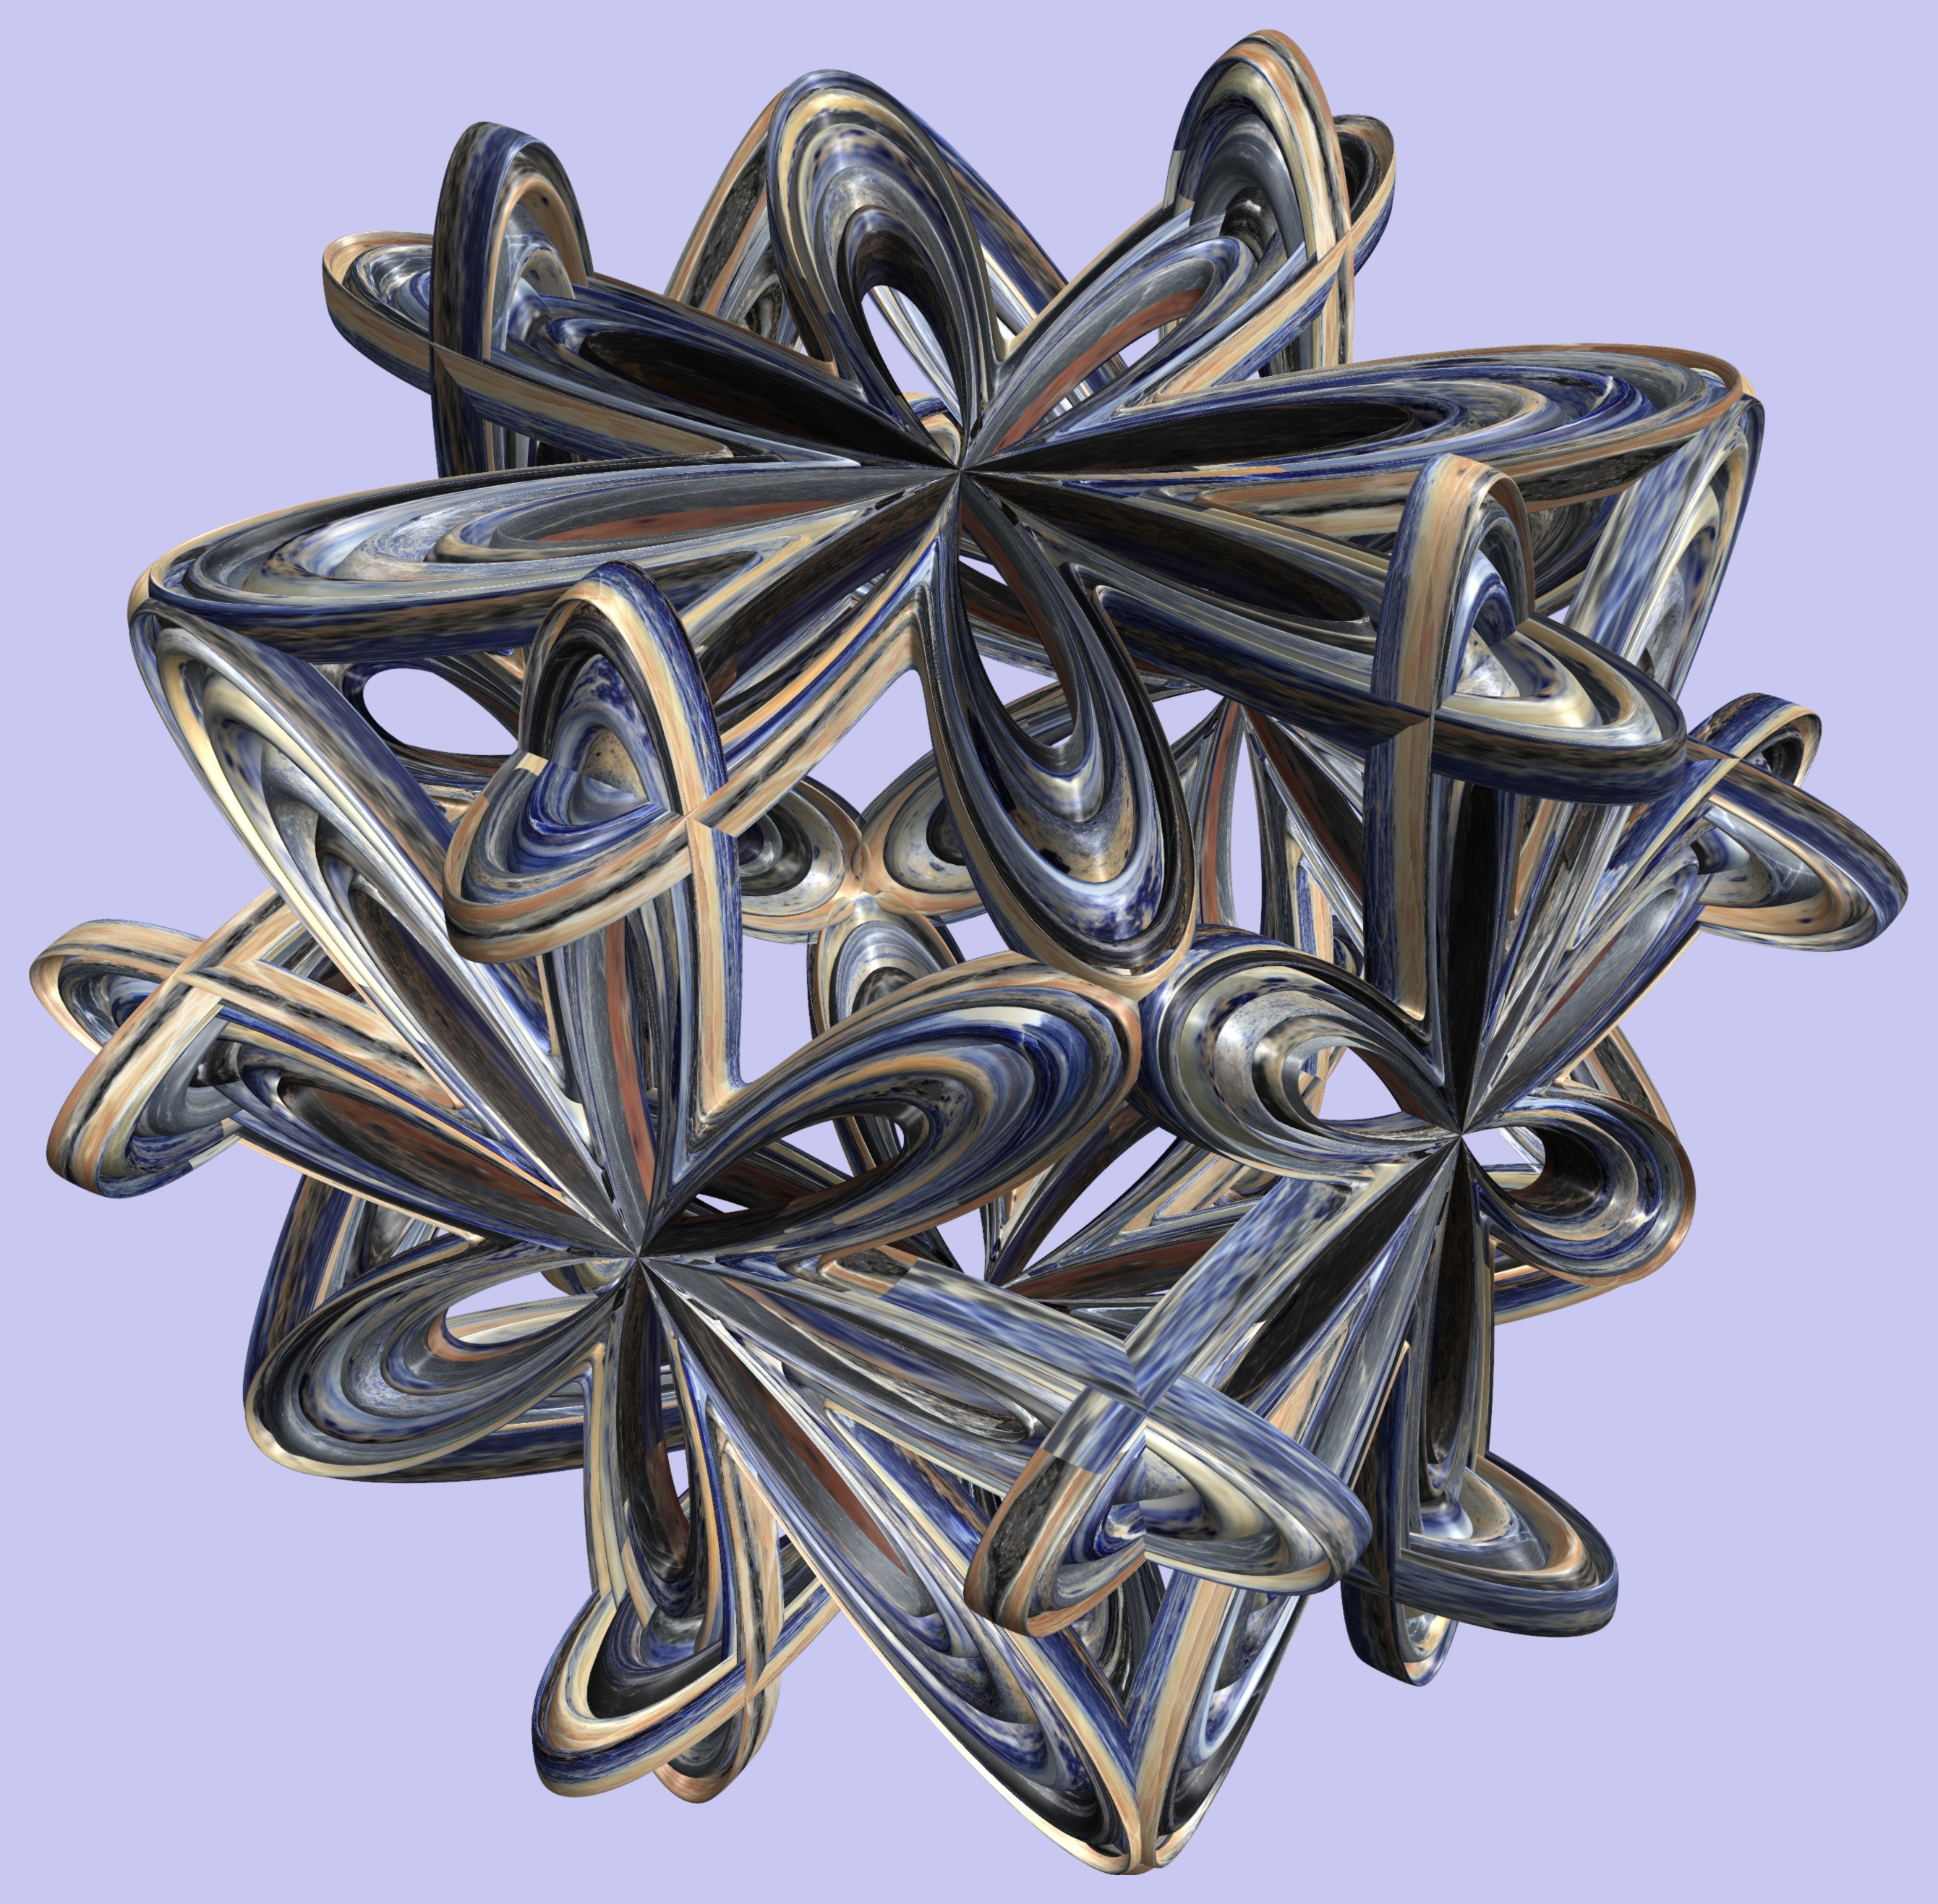
abstract, structure, texture, pattern, metal, jewellery, design, silver, symmetry, 3d, graphic, torus, mathematica, cg, parametricplot3d, code, program, algorithm, mapping, pendant, brooch, locket, fashion accessory